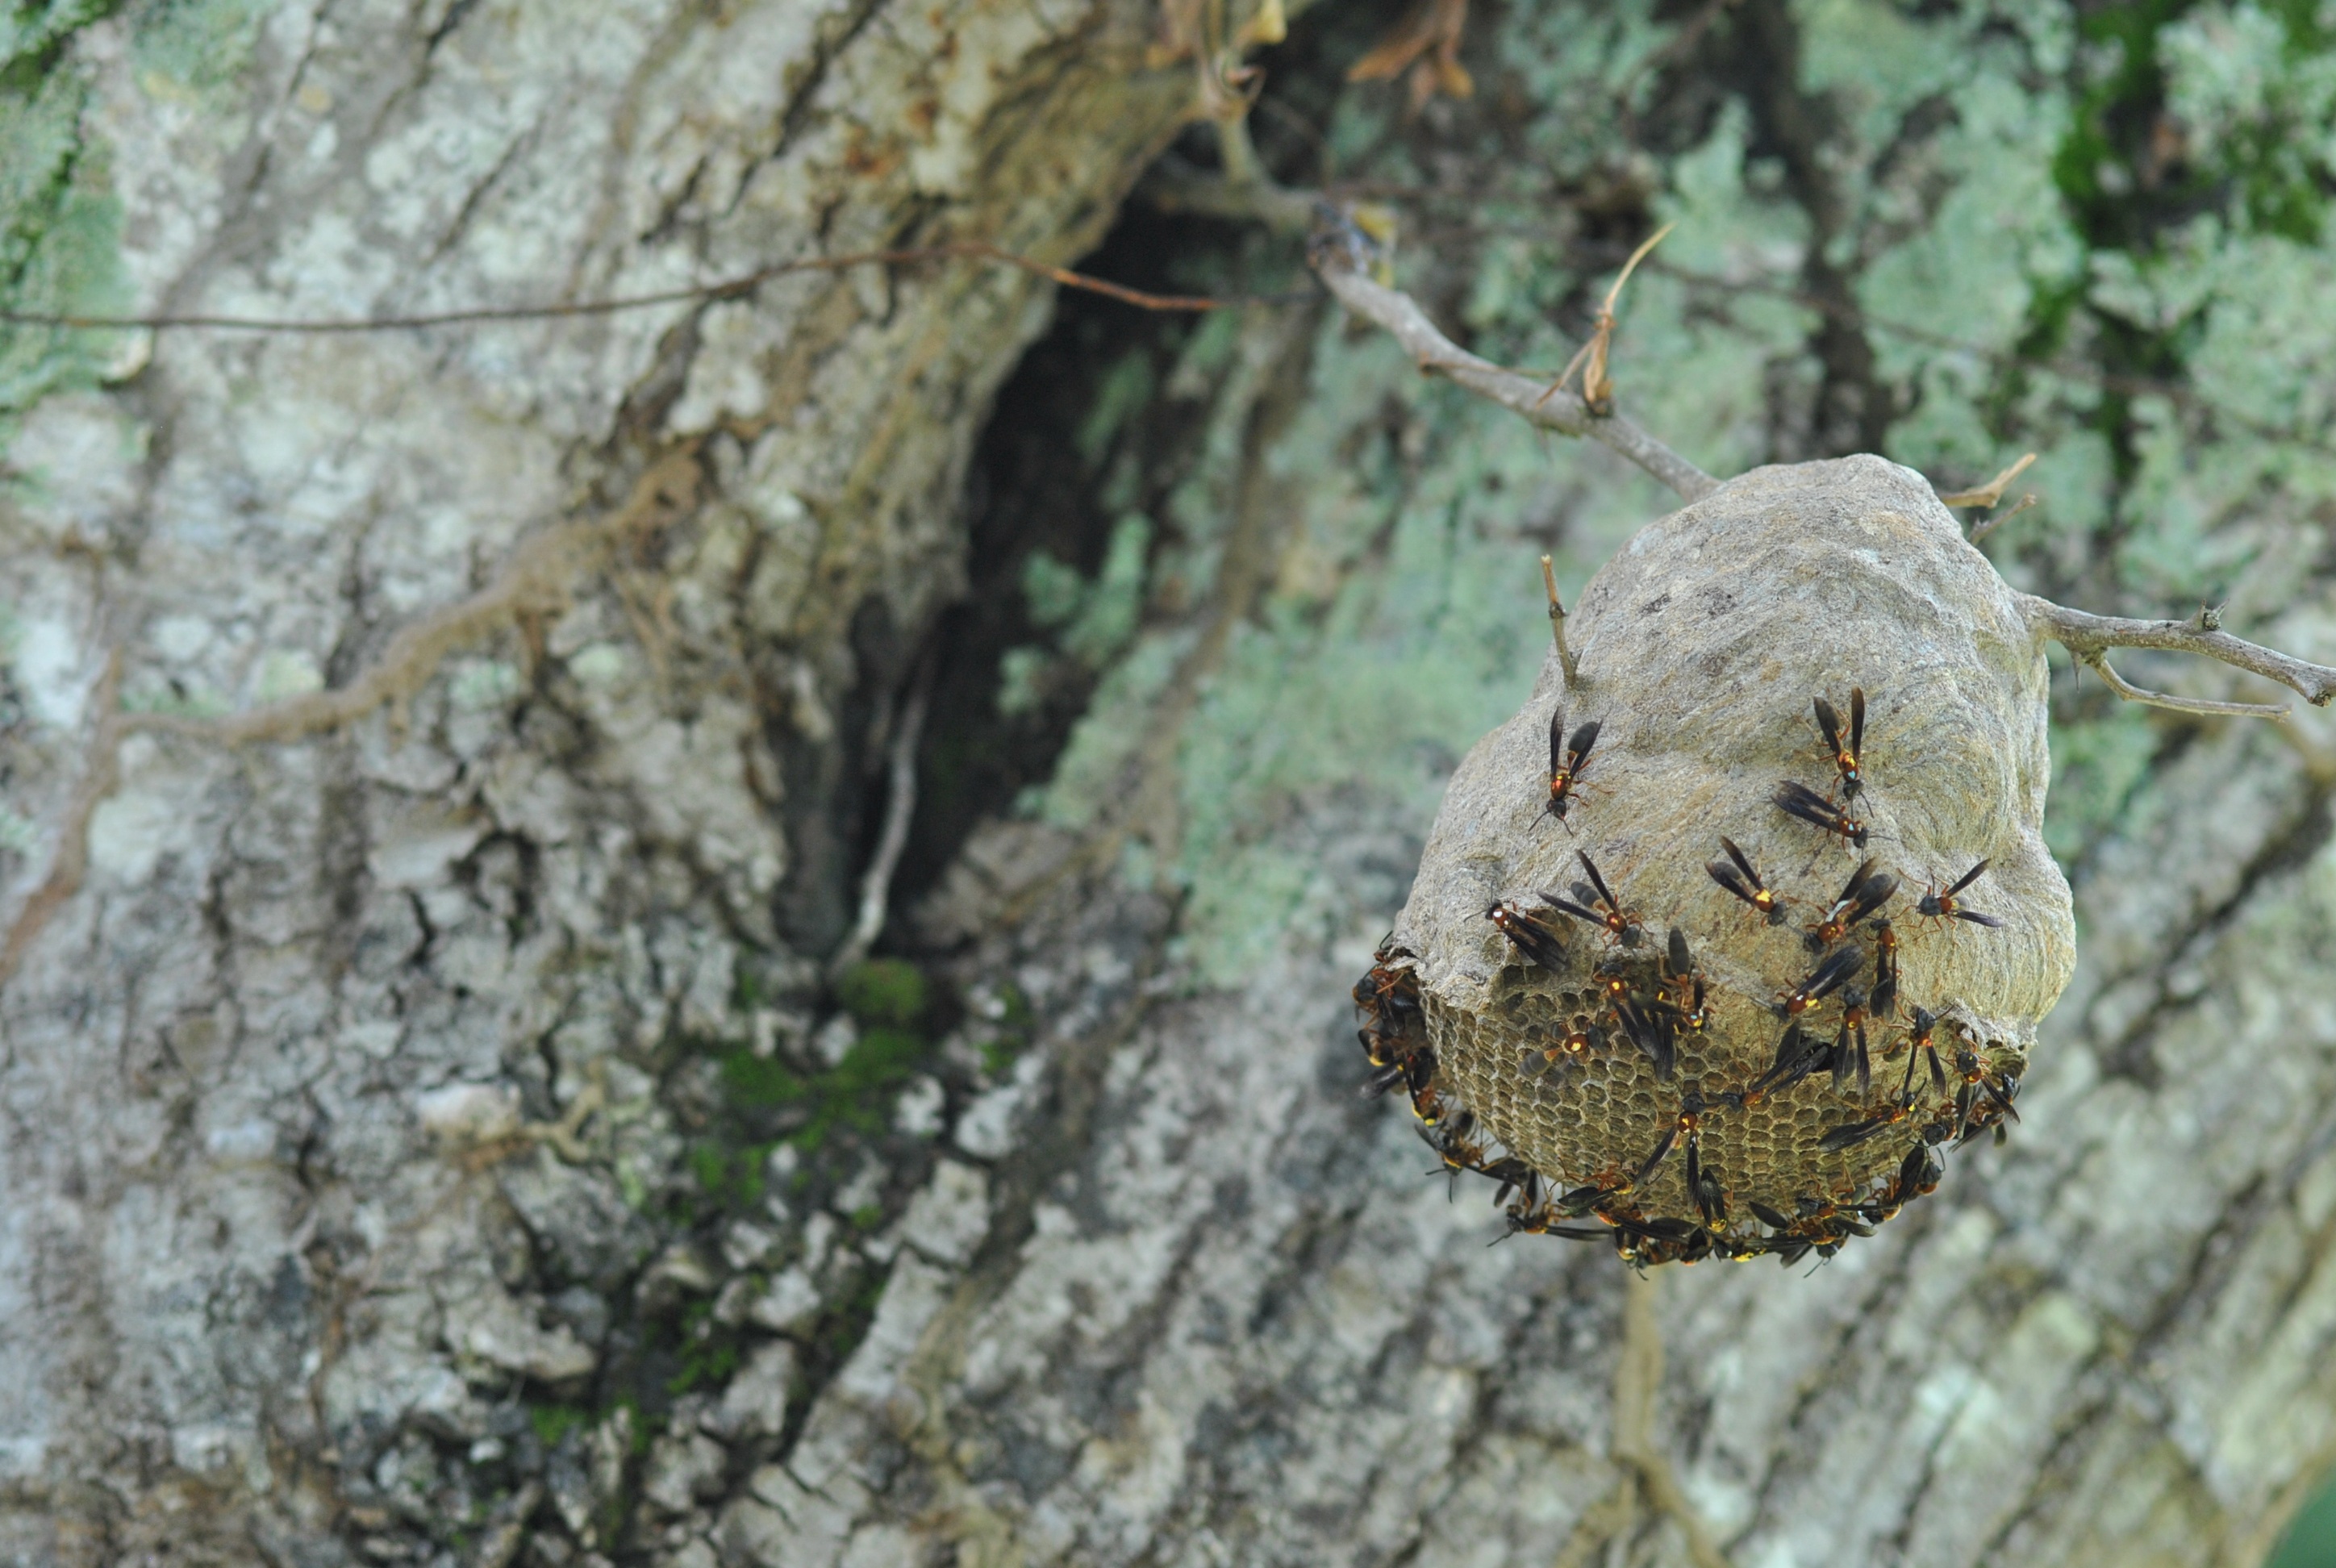
wildlife, insect, fauna, invertebrate, vespa, nest, membrane winged insect